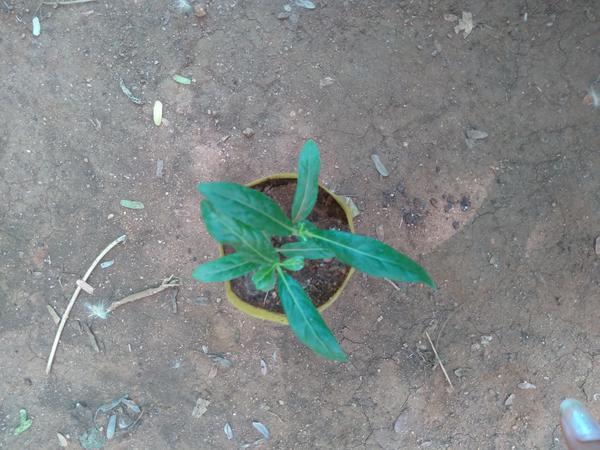
Plant: Nooni